List of Caribbean islands

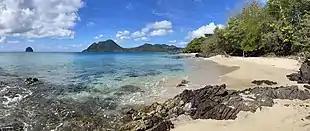
Diamond Rock and the Sleeping Woman, the defining landscape of the southwest peninsula of Martinique

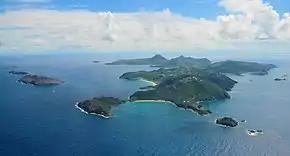
View of St. Barthélemy

There are 18 islands in Saint Barthélemy, including the following: